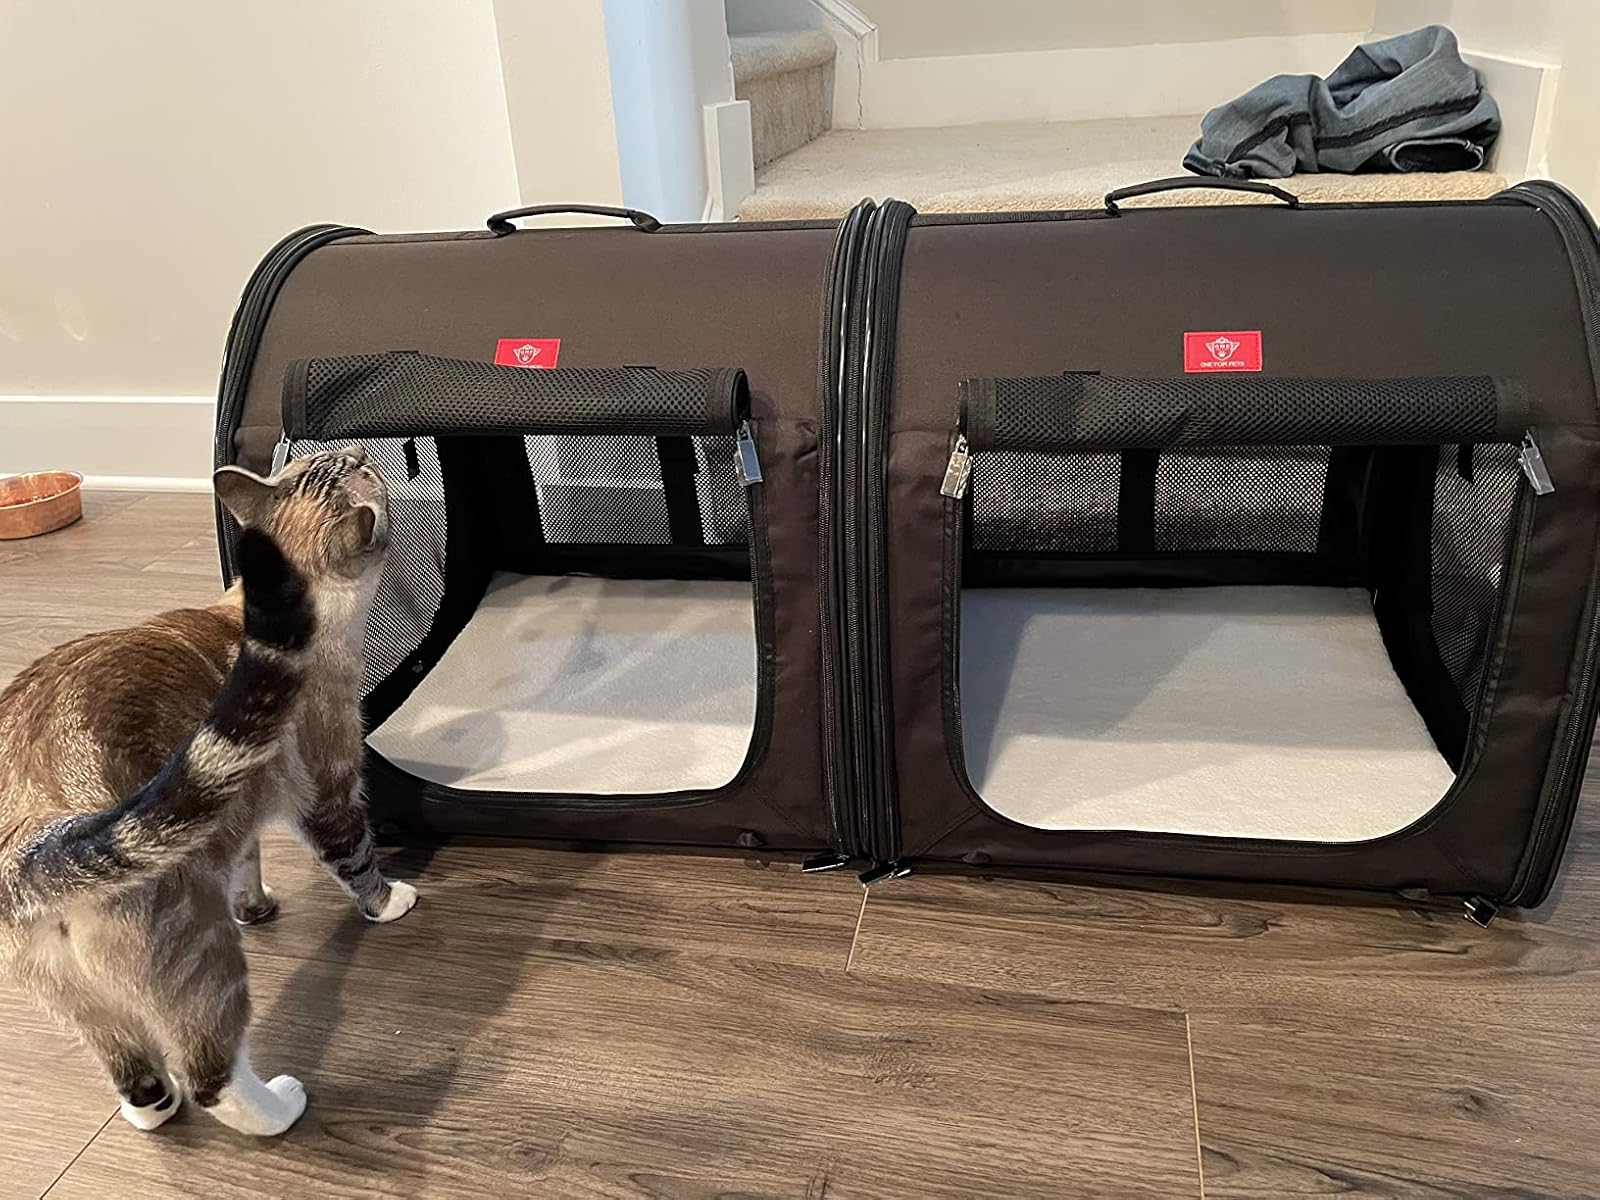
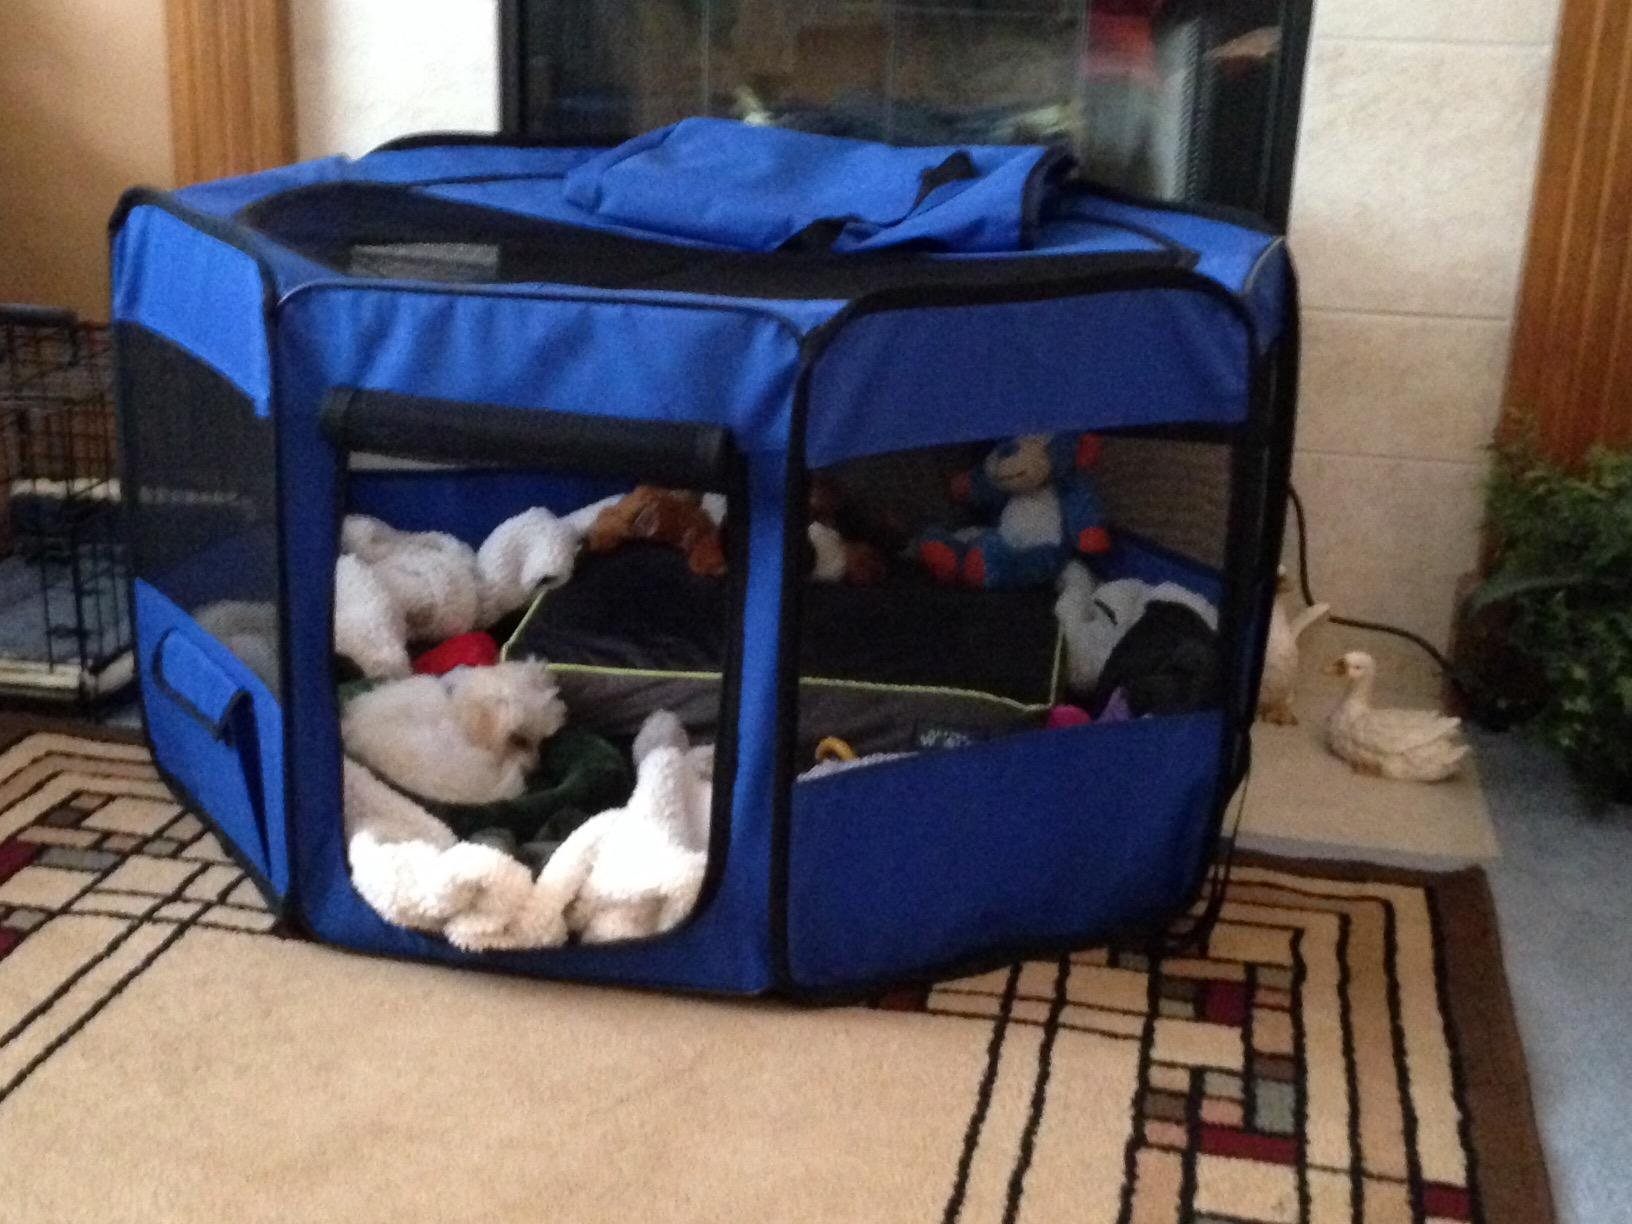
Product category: items_kennel
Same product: no